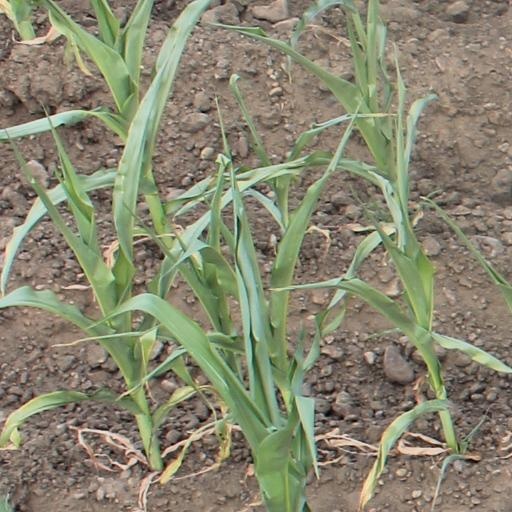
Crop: maize; corn